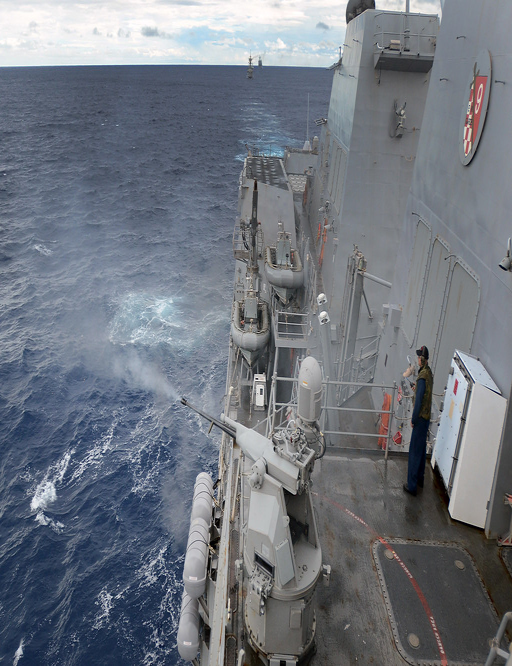
arleigh burke class destroyer conducts a live - fire exercise .